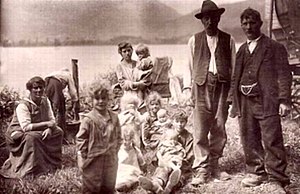
Jenischefolket
Jenische i Schweiz, 1928
Jenischefolket er et nomadefolk, som primært findes i Tyskland, Østrig, Schweiz, Holland, Frankrig og Belgien.